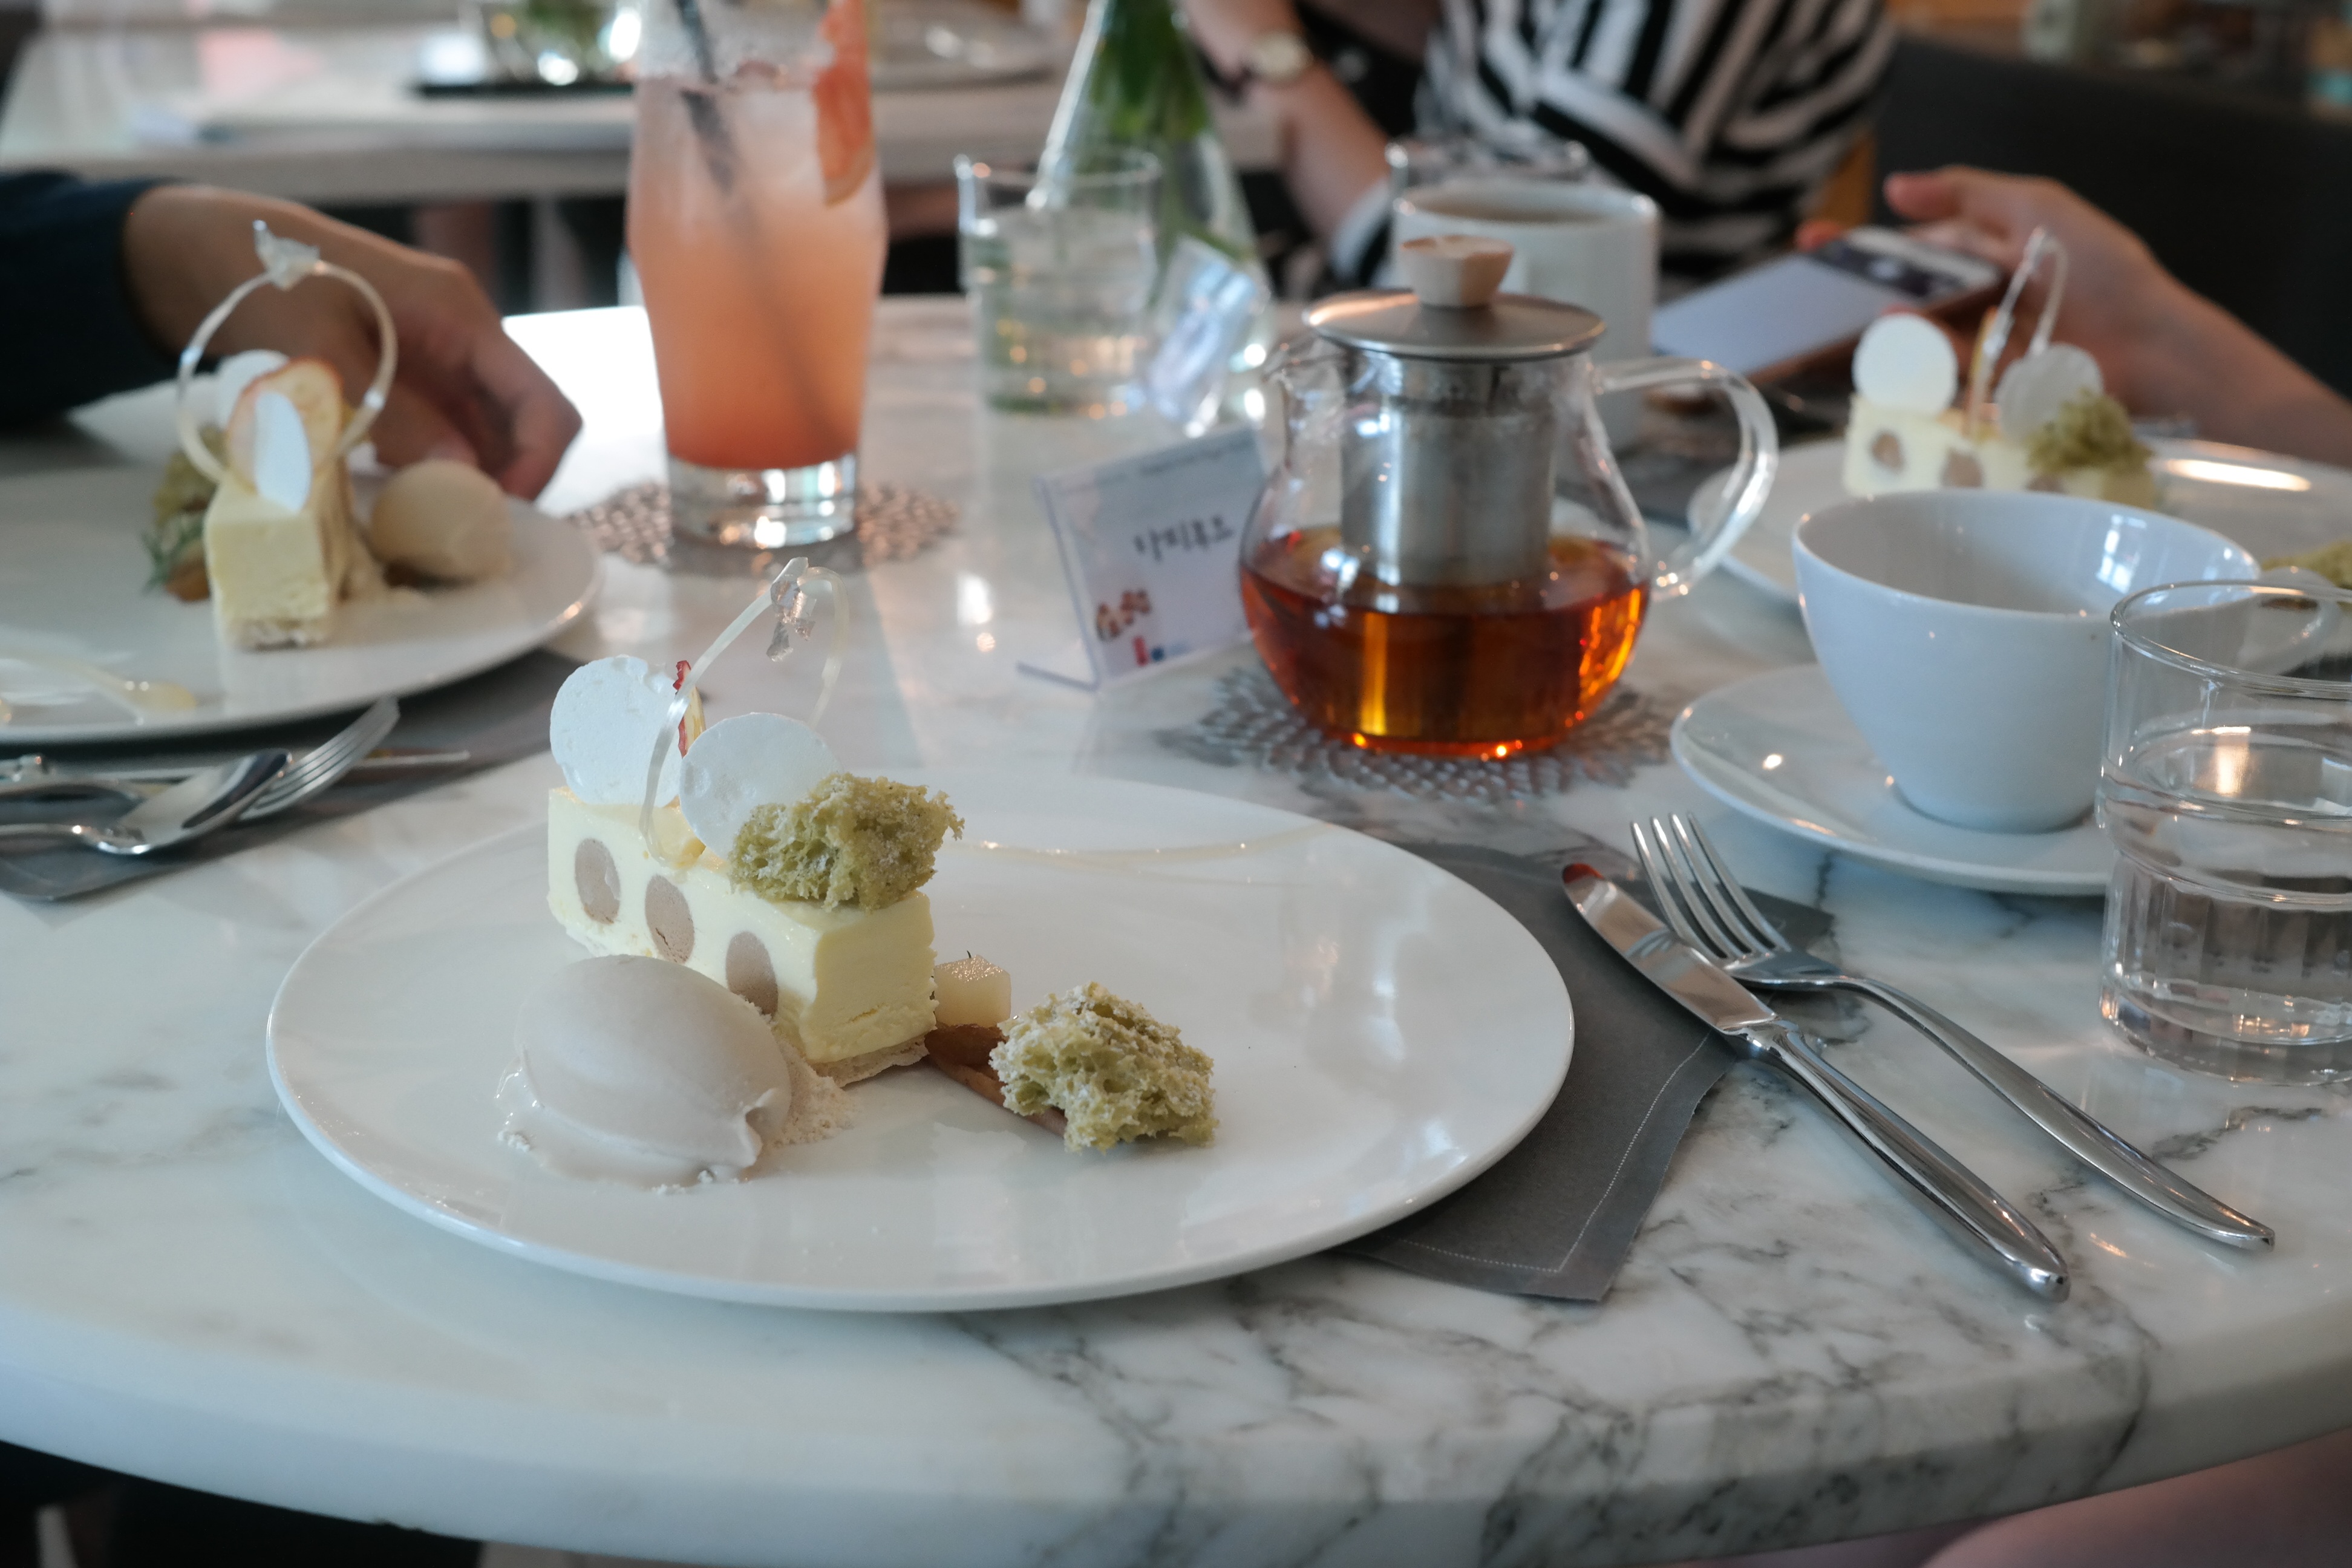
table, restaurant, dish, meal, food, breakfast, lunch, cake, avenue, dinner, supper, brunch, sense, tapi rouge, beautiful cake, dessert cafe